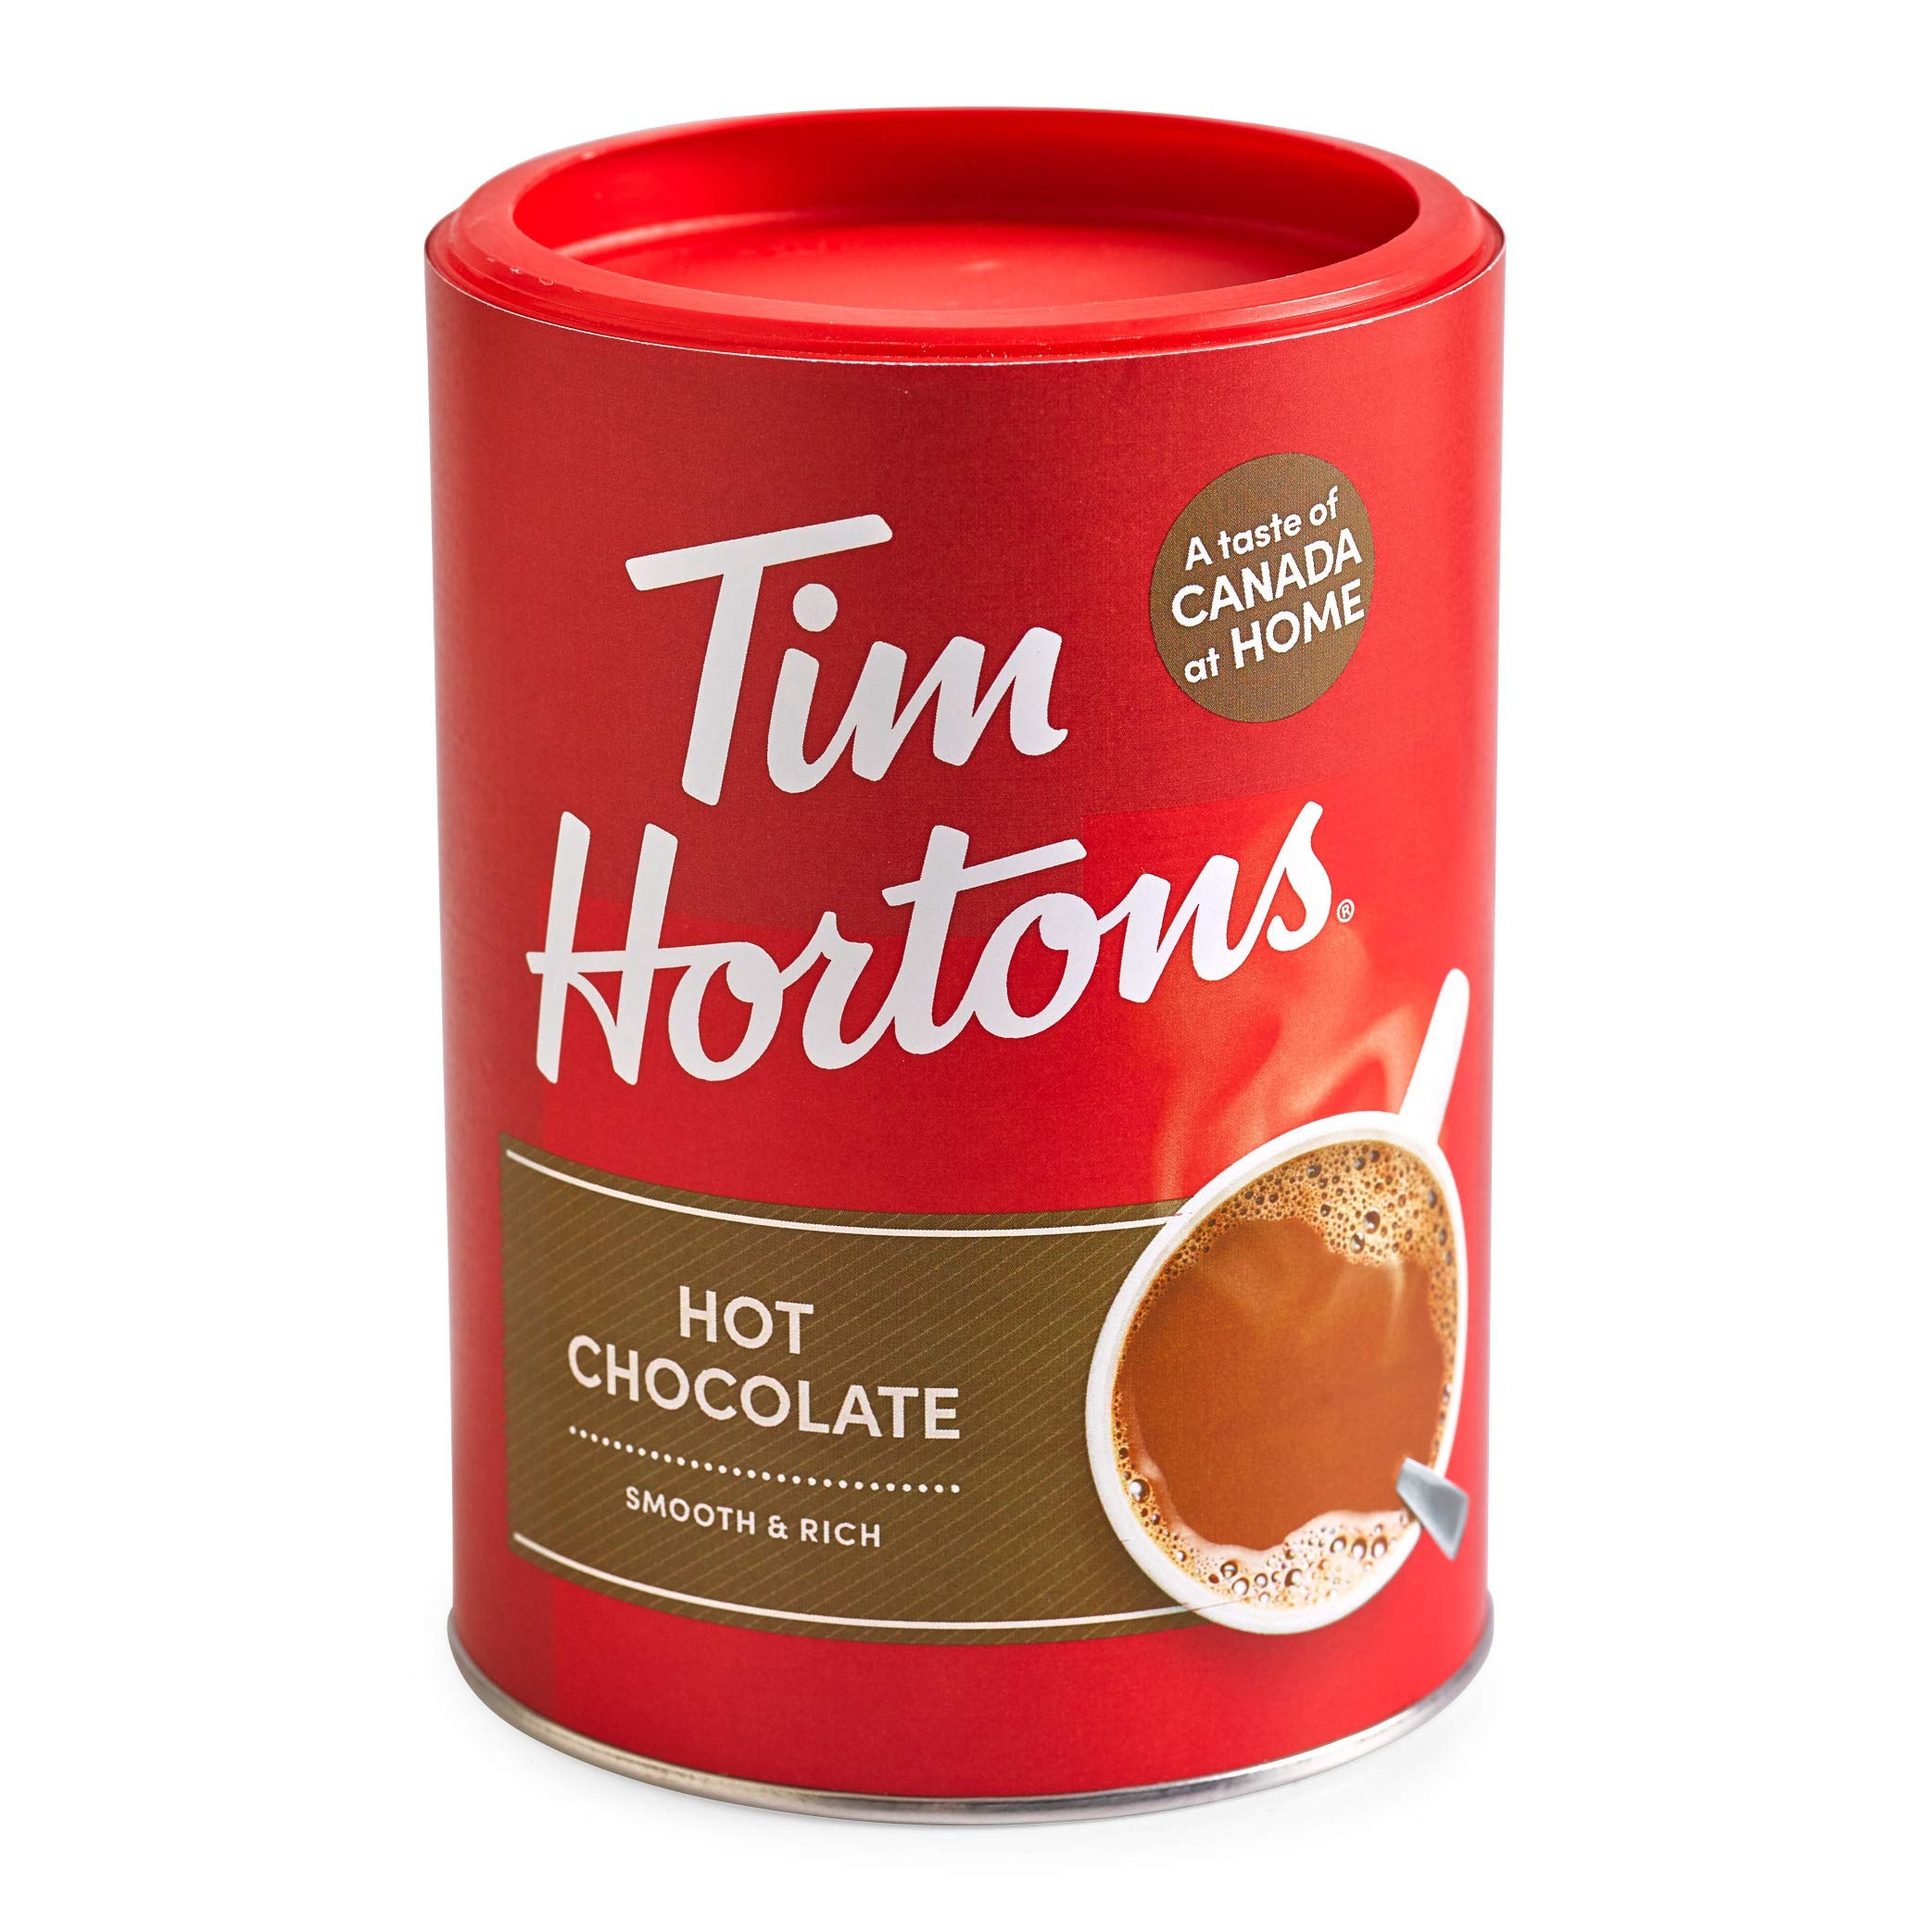
Item Name: Tim Hortons Hot Chocolate
Bullet Point: 500 g can of Tim Hortons Hot Chocolate mix
Product Description: The classic Timmy's hot chocolate you know and love!
Value: 17.6
Unit: Ounce

Price: 15.25